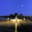
Label: airplane